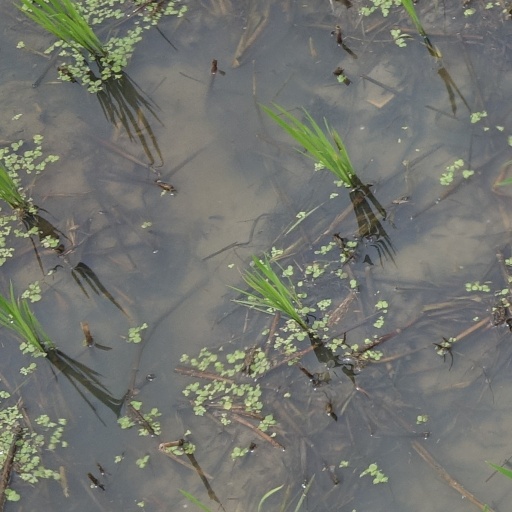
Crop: rice